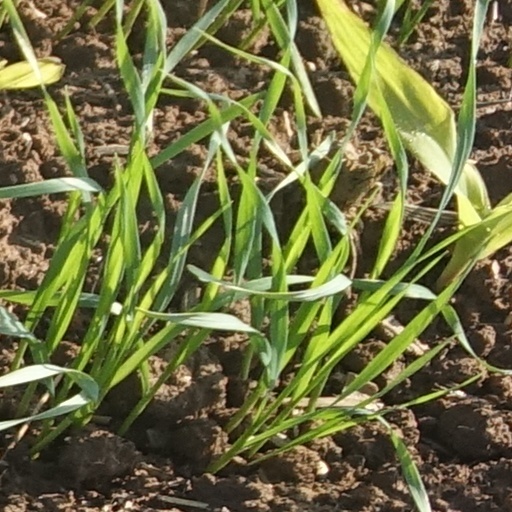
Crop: wheat